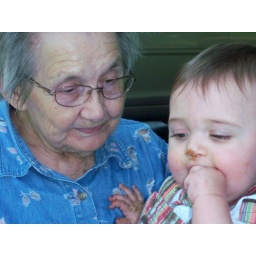
sitting on a blanket in the front yard after planting flowers and enjoying an ice cream sandwich